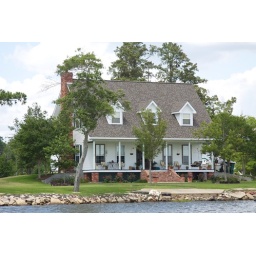
adorable house by the river